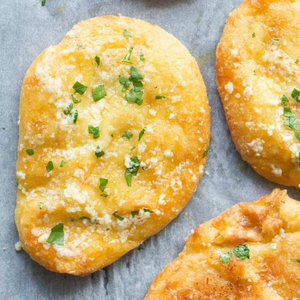
Dish: naan